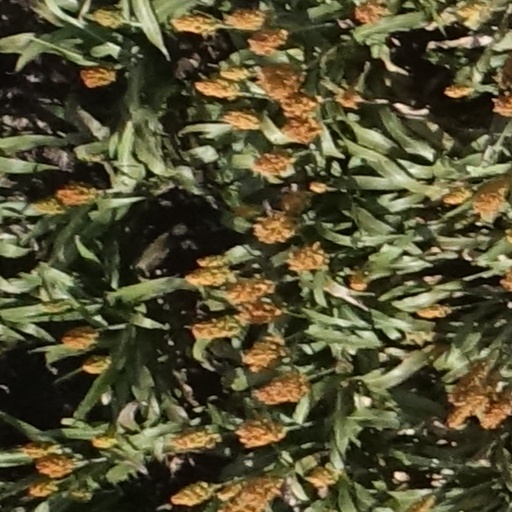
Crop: sorghum